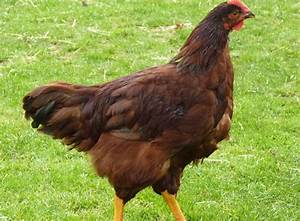
Label: gallina